Museum of Jewish Heritage

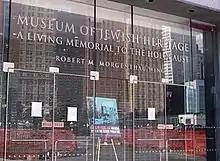
The museum's Robert M. Morgenthau wing

The final, approved plans were brought to fruition in 1997 with the museum's opening with David Altshuler as Executive Director. David Marwell replaced David Altshuler as Executive Director in 2000, and guided its subsequent expansion. In 2003, the dedication of the Robert M. Morgenthau wing included auditoria, classrooms, conference center, and a temporary exhibition space.